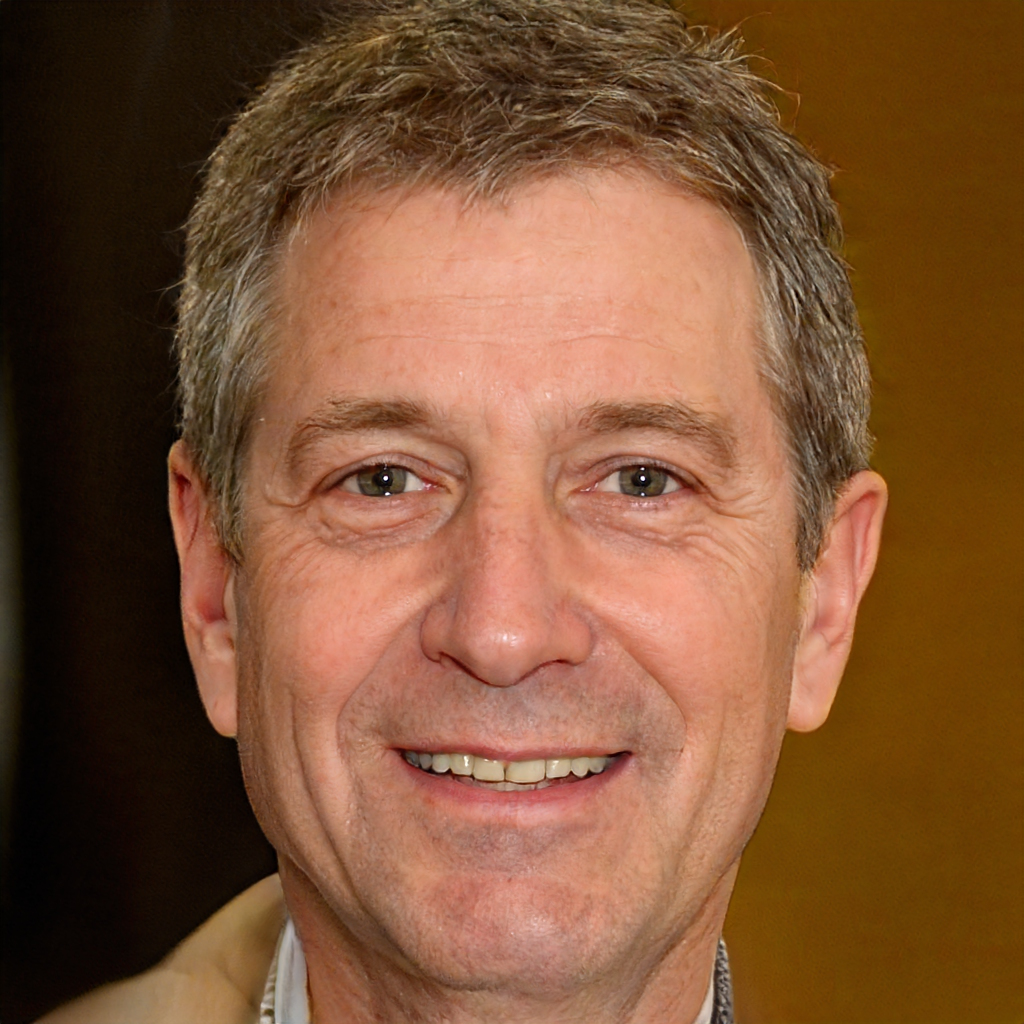
Label: Colored